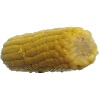
Label: corn